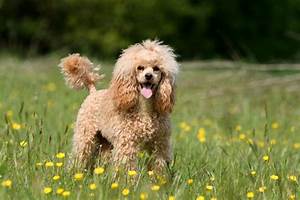
Label: cane